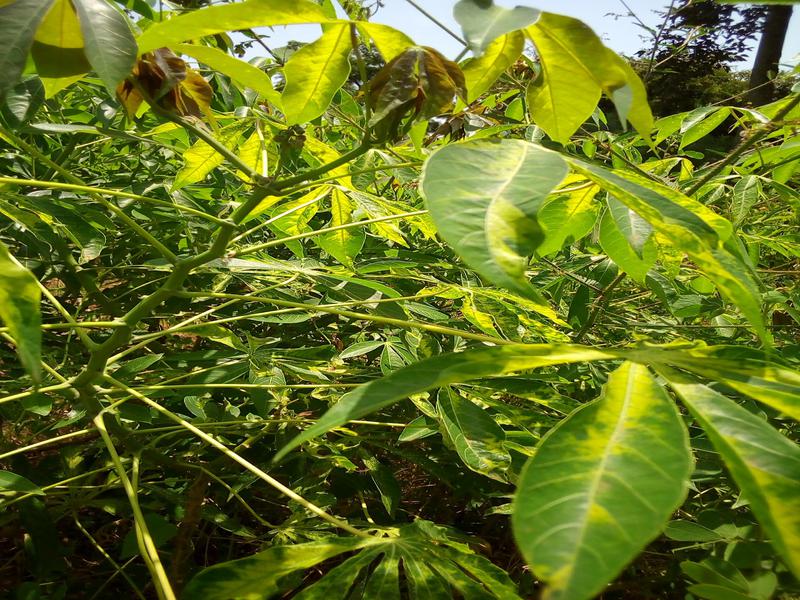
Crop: cassava
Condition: mosaic_disease